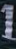
Number: 1